Sexual selection in mammals

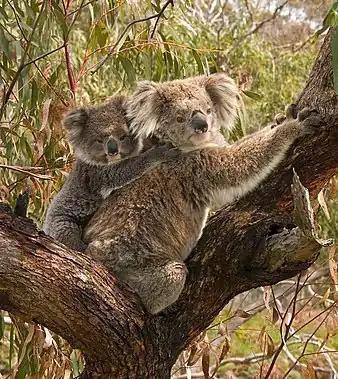
Mother with joey on back

During the breeding season, mammals will call out to the opposite sex. Male koalas that are bigger will let out a different sound than smaller koalas. The bigger males which are routinely sought out for are called sires. Females choose sires because of indirect benefits that their offspring could inherit, like larger bodies. Non-sires and females do not vary in their body mass and can reject a male by screaming or hitting him. Male–male competition is rarely exhibited in koalas.